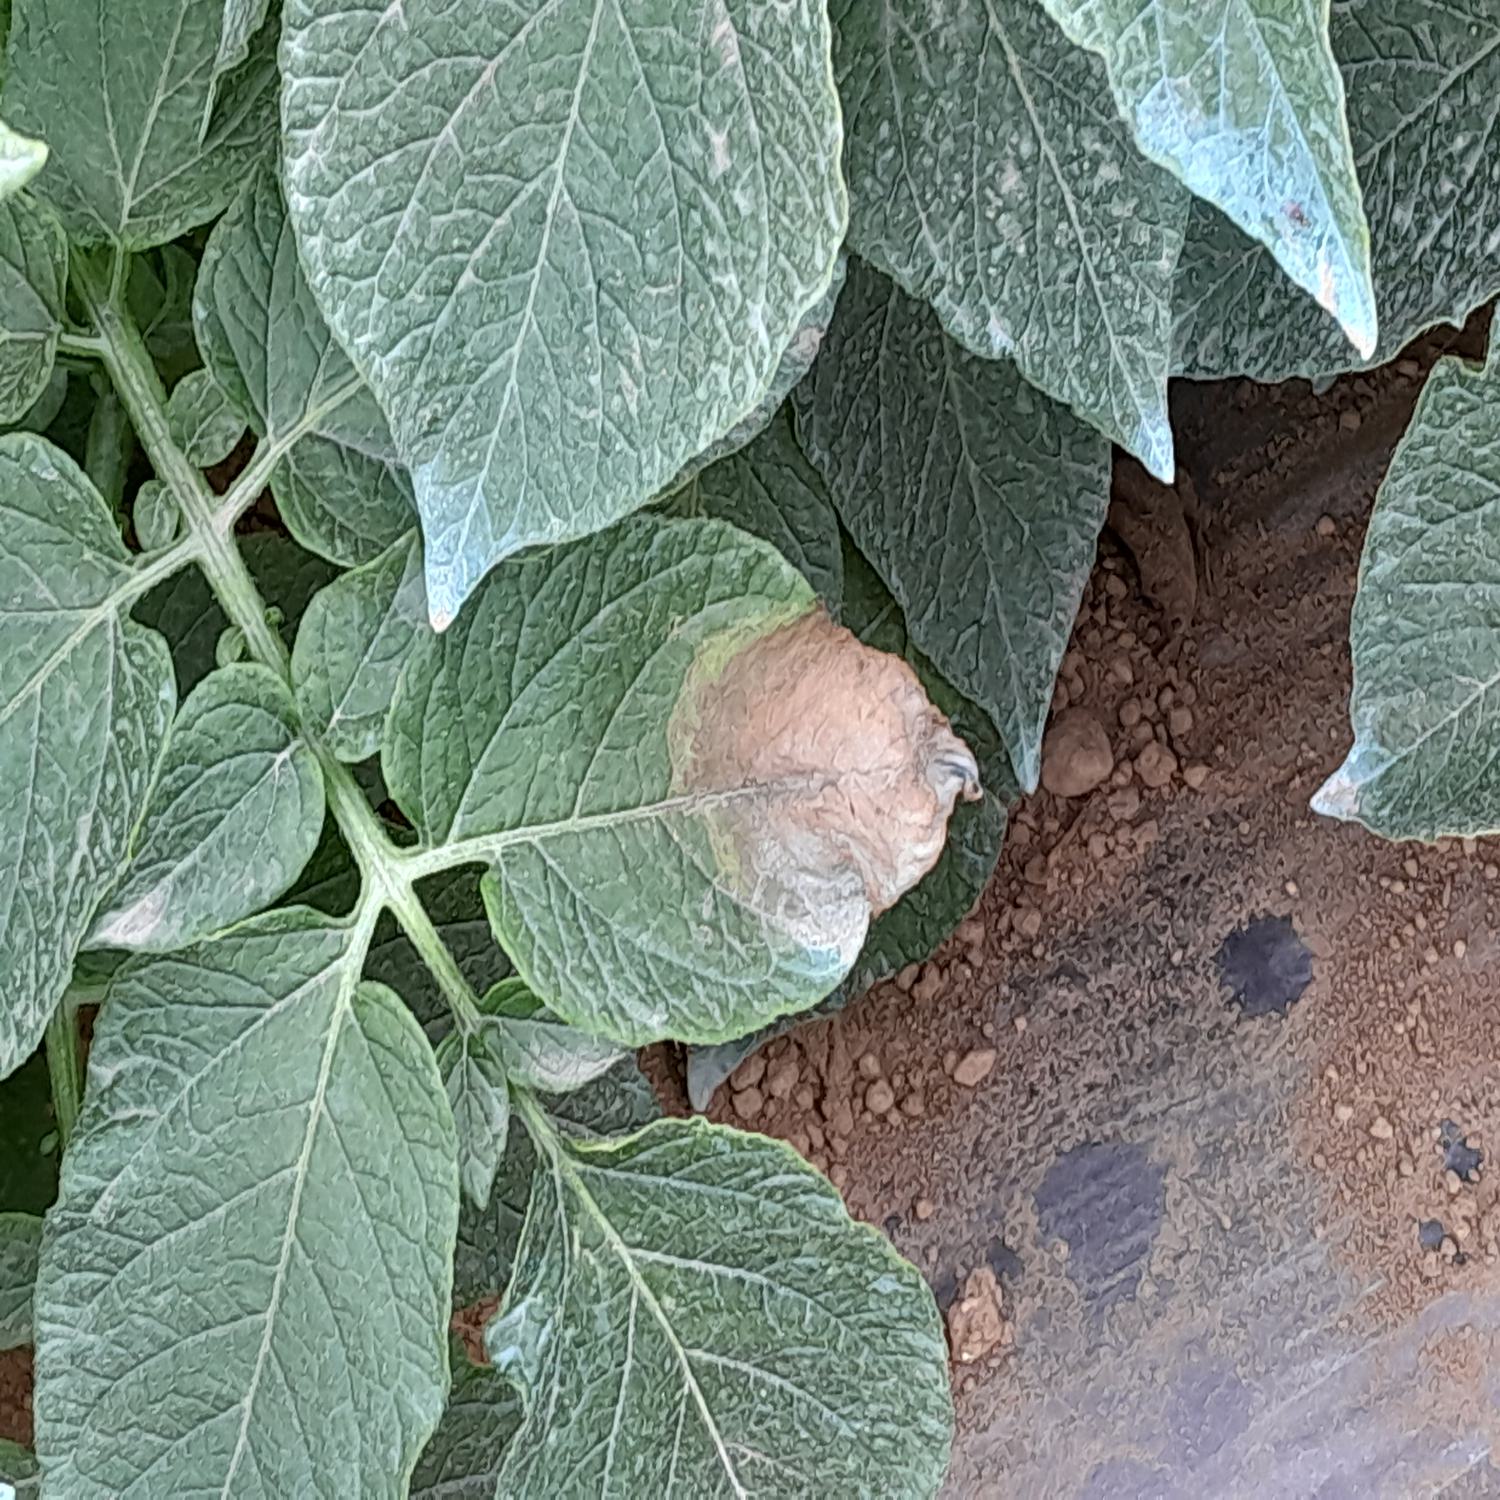
Label: Phytopthora